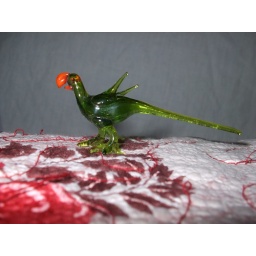
I have placed the parrot on pillow to photograph it in macro mode with FujiA610